Helmut Ulm

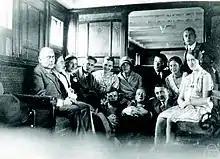
According to the annotation of this photo by , it depicts Otto Toeplitz, E. Hagemann, D. Vieth, H. Ulm, Gottfried Köthe in 1930.

Helmut Ulm (born 21 June 1908 in Gelsenkirchen; died 13 June 1975) was a German mathematician who established the classification of countable periodic abelian groups by means of their Ulm invariants.